Min Dît: The Children of Diyarbakır

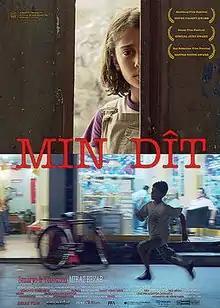

Min Dît: The Children of Diyarbakır, alternatively titled Before Your Eyes, is a 2009 Kurdish-language drama film directed by German-based Kurdish filmmaker Miraz Bezar, based on a story that he co-wrote with journalist and short-story writer Evrim Alataş, about street children in the eastern Turkish city of Diyarbakır. The film, which went on nationwide general release across Turkey on , was the first Turkish film produced in Kurdish and won awards at film festivals in San Sebastian, where it premiered, Antalya and Istanbul.